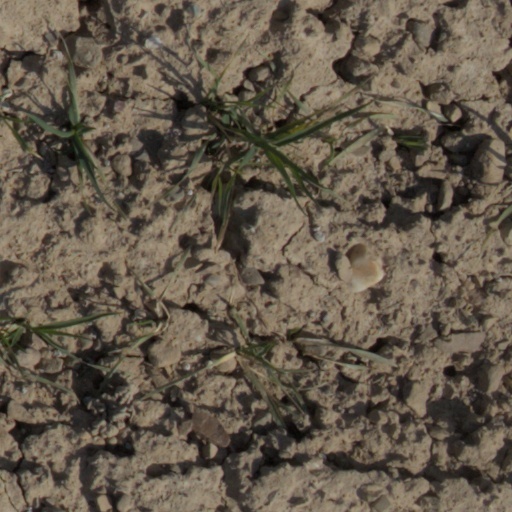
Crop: wheat